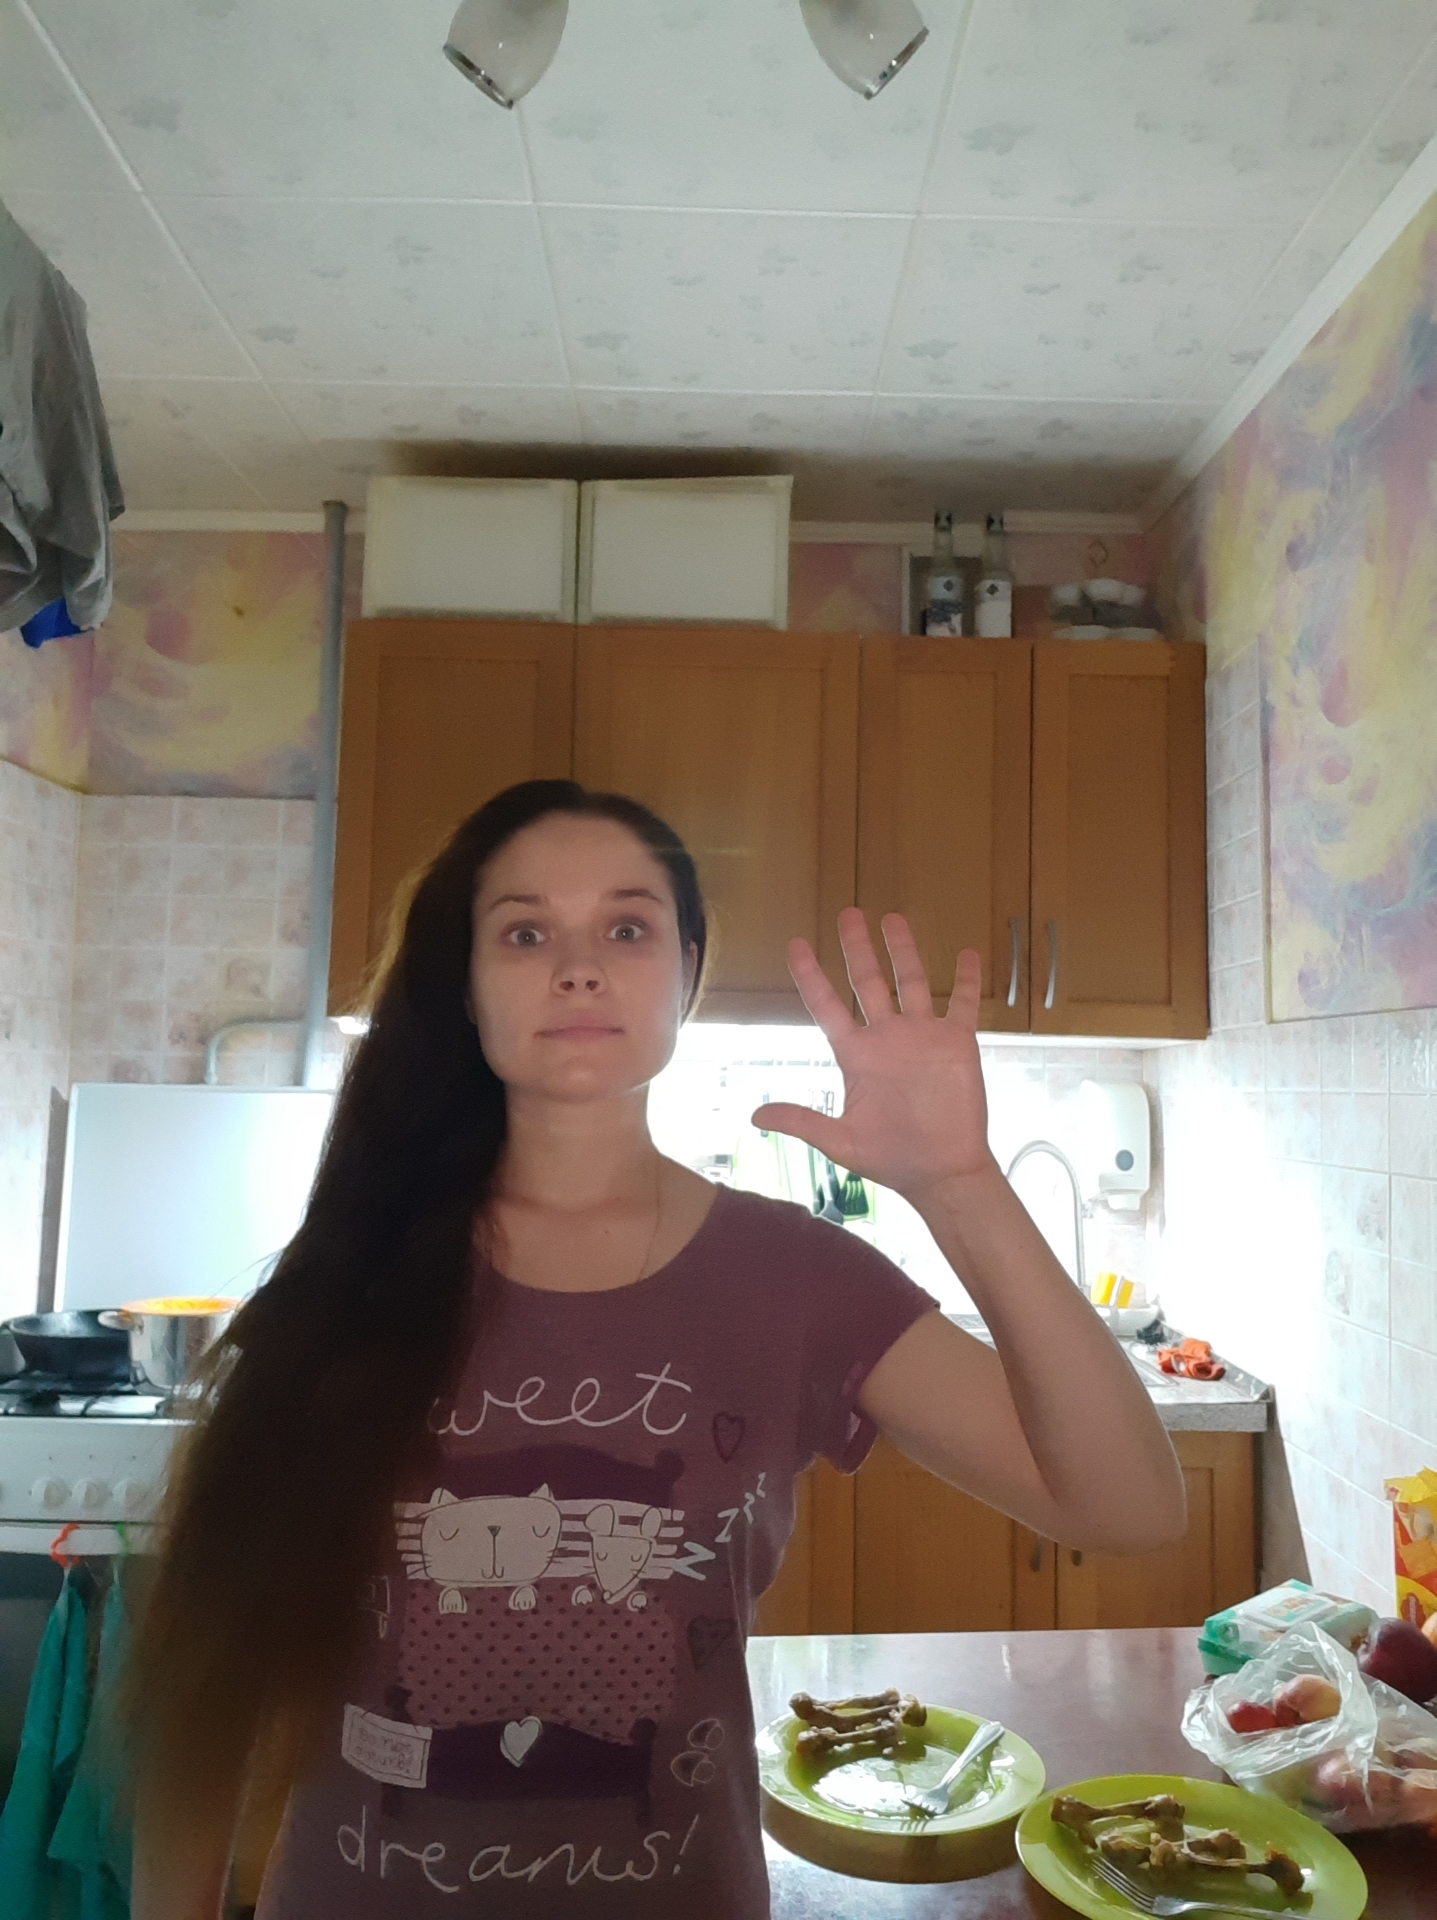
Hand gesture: palm